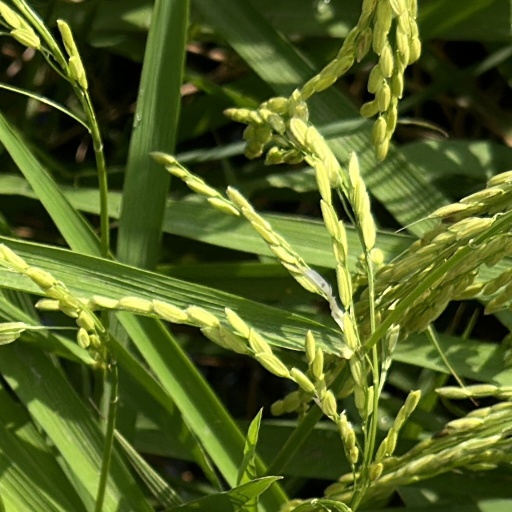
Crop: rice